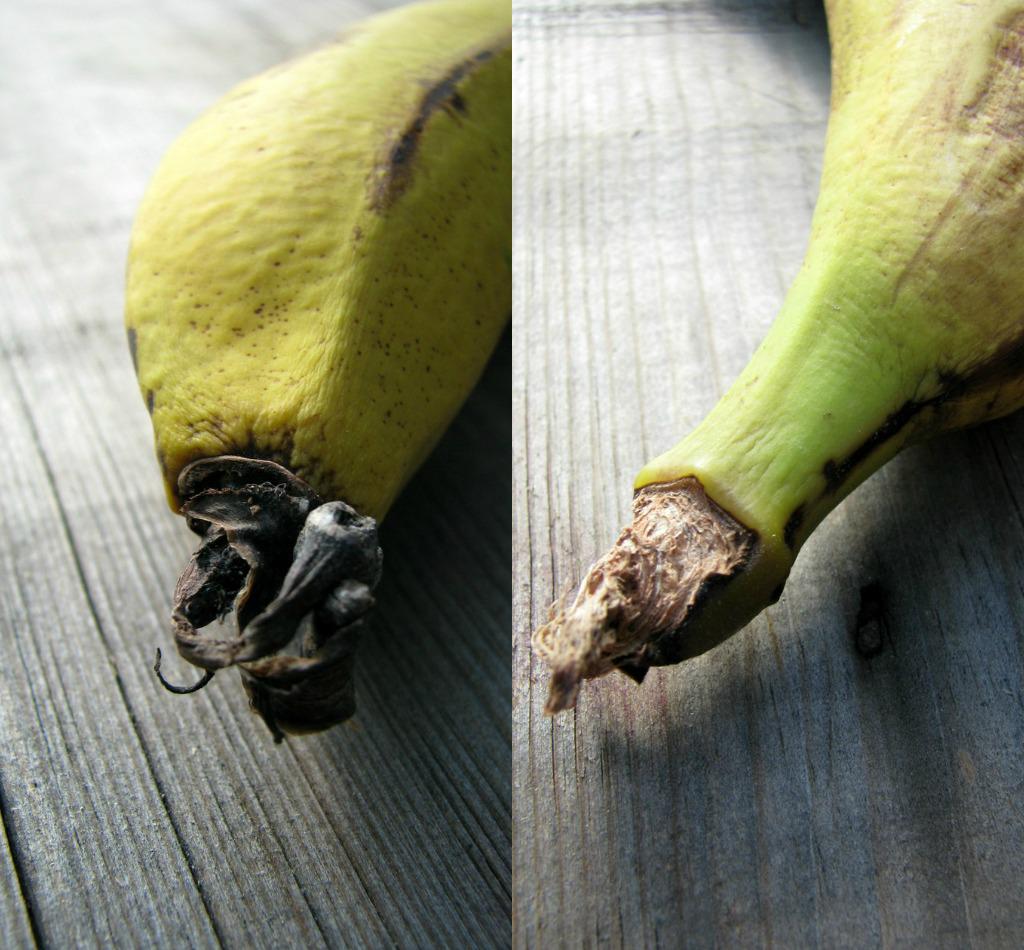
Plant: Banana
Disease: banana cigar end rot